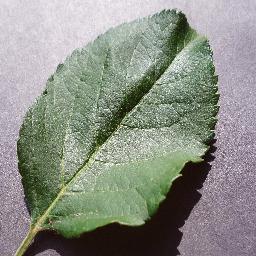
Label: Apple___healthy